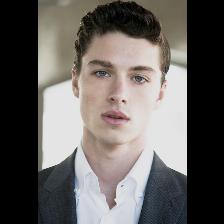
Label: Human